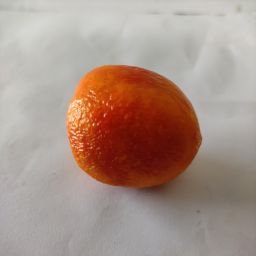
Crop: Tomato
Quality: Old